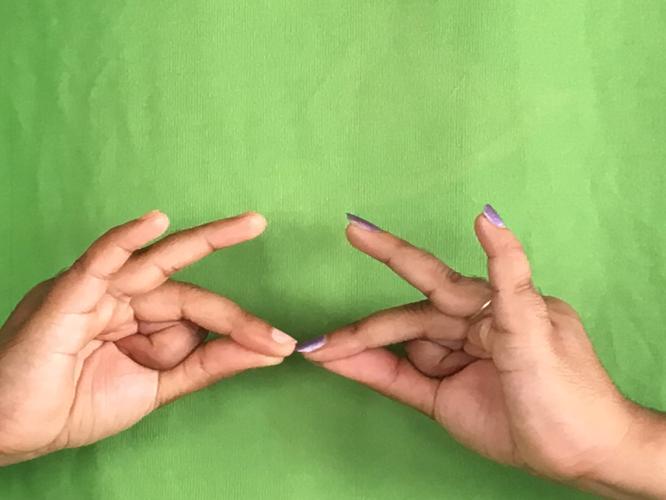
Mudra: Sakata
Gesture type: double_hand